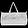
Label: Bag